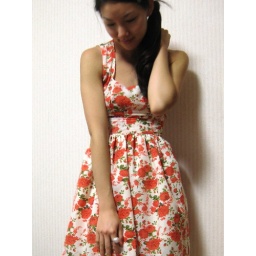
cut out dress in orange floral 2